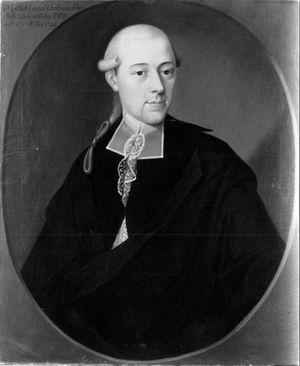
Gottlieb Konrad Christian Storr est un médecin et un naturaliste allemand, né le 16 juin 1749 à Stuttgart et mort le 27 février 1821 à Tübingen.